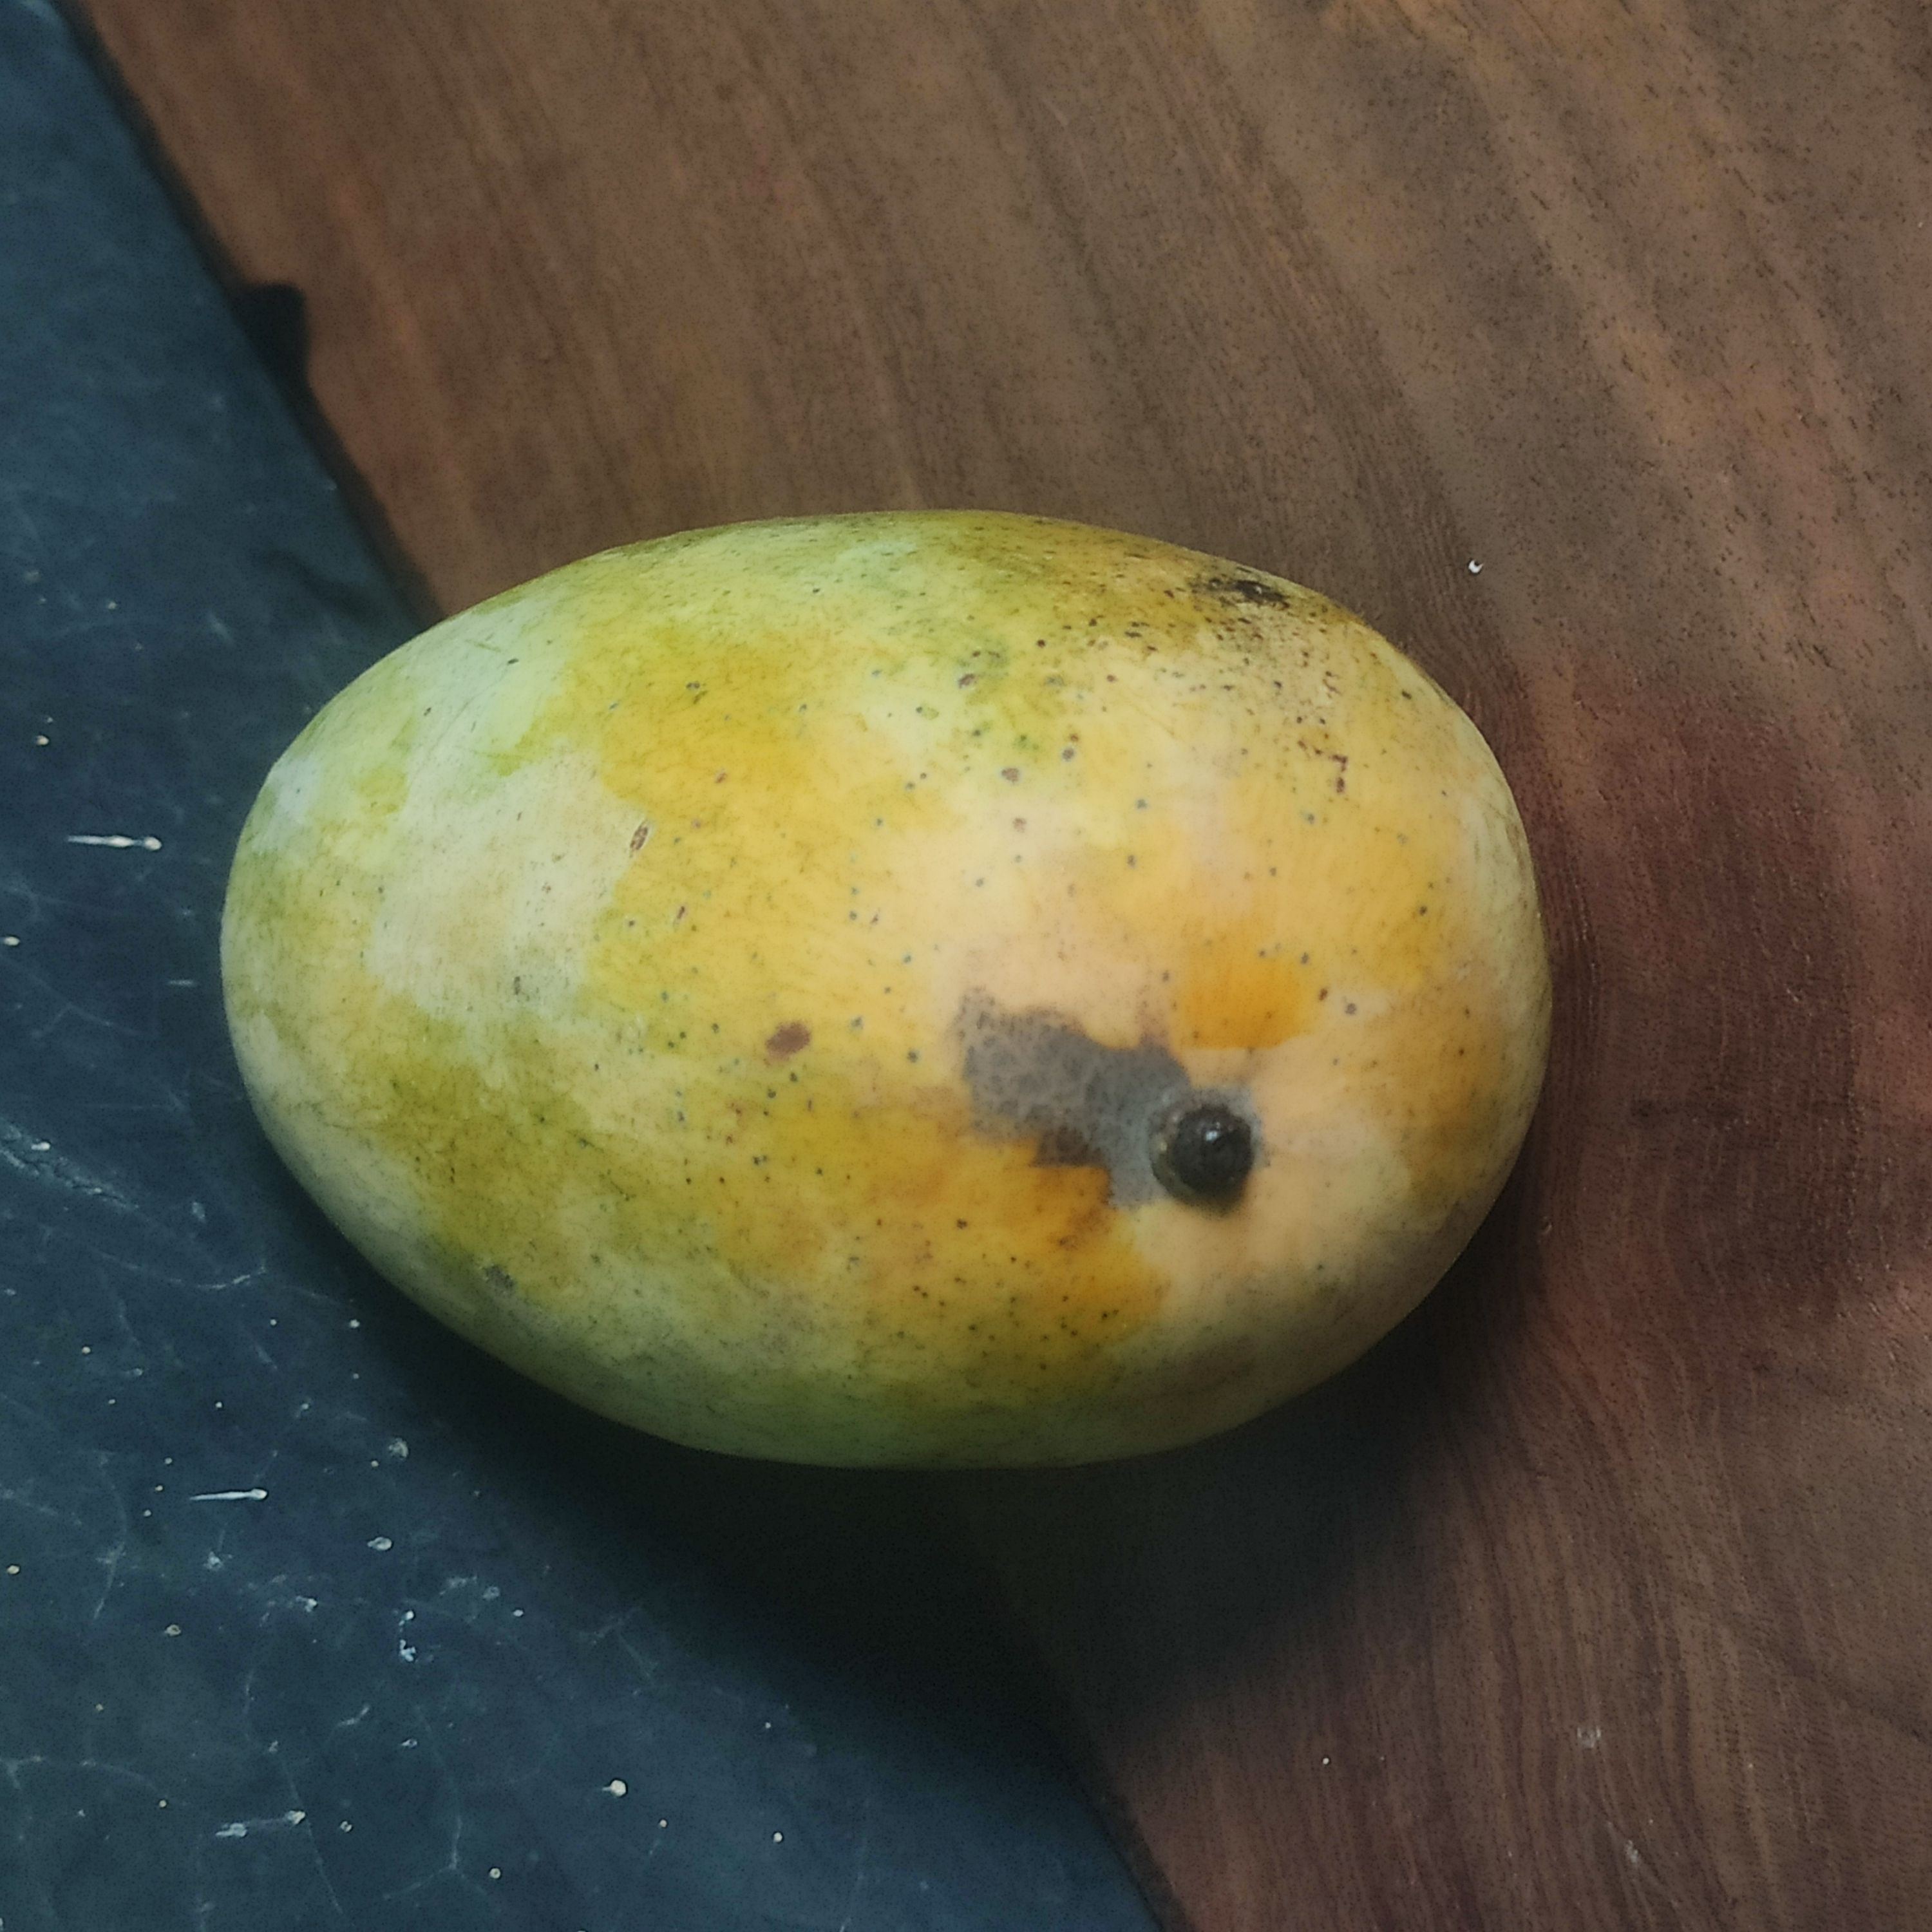
Fruit: mango
Grade: 2nd-grade